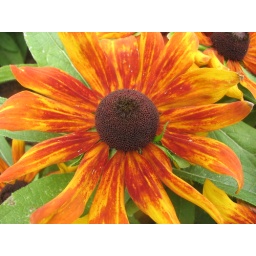
Bright streaky orange and yellow in the petals. Different. Park Seed Trial Grounds. Route 254. Greenwood, S.C.